Cathedral of the Blessed Sacrament, Christchurch

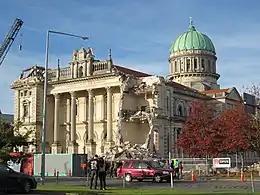
Damage from the February 2011 earthquake

One commentator said that the exterior of the cathedral was probably the most complete and consistent of all Petre's churches. "The majesty of the dome was best seen from the rear, and from most parts of the city it registered powerfully above the Christchurch flatness in a manner reminiscent of Brunelleschi's dome in Florence". George Bernard Shaw during his 1934 visit was unimpressed with Gilbert Scott's Anglican cathedral but generous in his praise of Petre's Catholic one. "In fact it was Shaw who was one of the first to open local eyes to the quality of this building." In 1970 under Bishop Ashby, "years of grime deposited from the [then] nearby railway station and gasworks were cleaned off and restoration work was carried out." "The great joy of the cathedral, however, is the interior. Petre's handling of natural light is as sure as ever, the nave and sanctuary are suffused with daylight. The fine Corinthian and Ionic columns down each side of the nave are a development of the design of St Patrick's Basilica, Oamaru, here doubled in height, for obviously single columns in this great nave would have required enormous girth. The sanctuary dome is undoubtedly the climax of the interior; it is here that the full power of the design is unleashed. This was Petre's finest achievement in forty years of practice. Fascinating vistas are gained through the arches which transmit the enormous weight of the dome to the four massive piers. These are decorated with subtle flutings, a fresh variation on an ancient theme. In this sanctuary the liturgy can be seen as drama, and it receives a fitting setting for its movement and colour".